Answer in natural language. Which point is closer to the camera taking this photo, point A  or point B? Choose between the following options: B or A
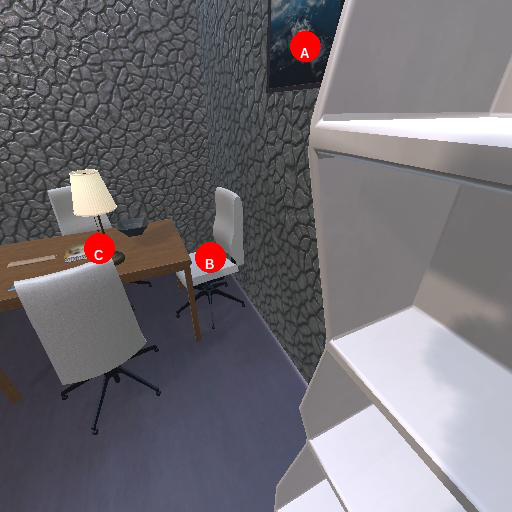
<answer>A</answer>